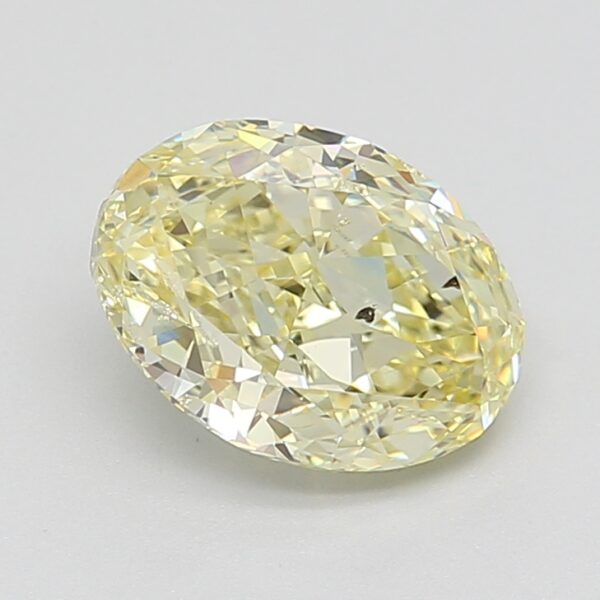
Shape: oval
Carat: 3.03
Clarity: SI1
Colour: FANCY
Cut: EX
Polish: EX
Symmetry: VG
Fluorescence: F
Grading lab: GIA
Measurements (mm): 10.34 x 7.53 x 4.89